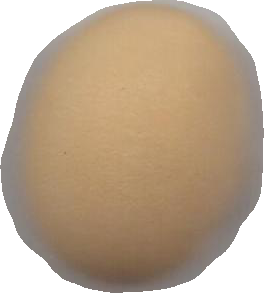
Variety: Grobogan